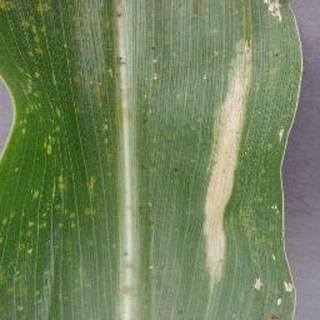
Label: corn_northern_leaf_blight